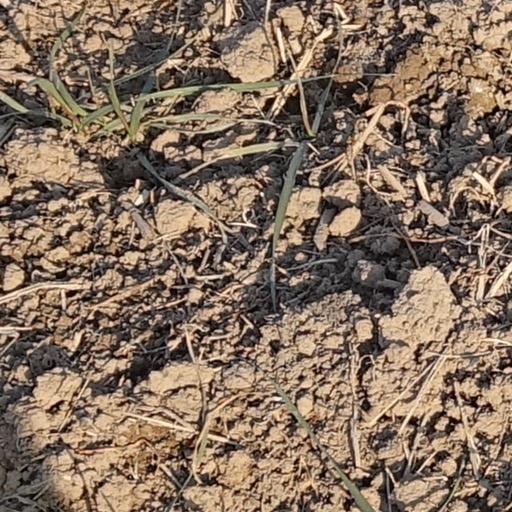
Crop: wheat